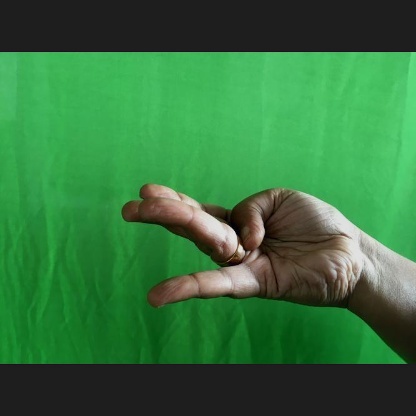
Mudra: Chaturam